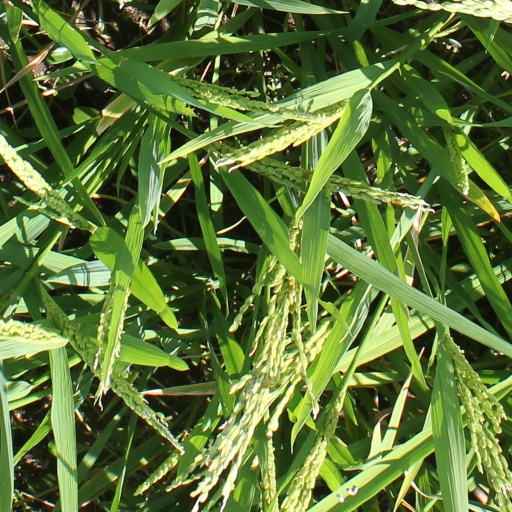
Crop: rice